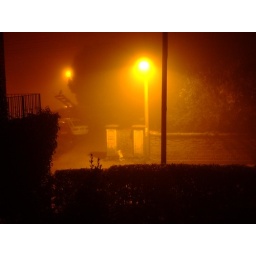
A foggy night in Yatton - the view from my bedroom window at 2:15am